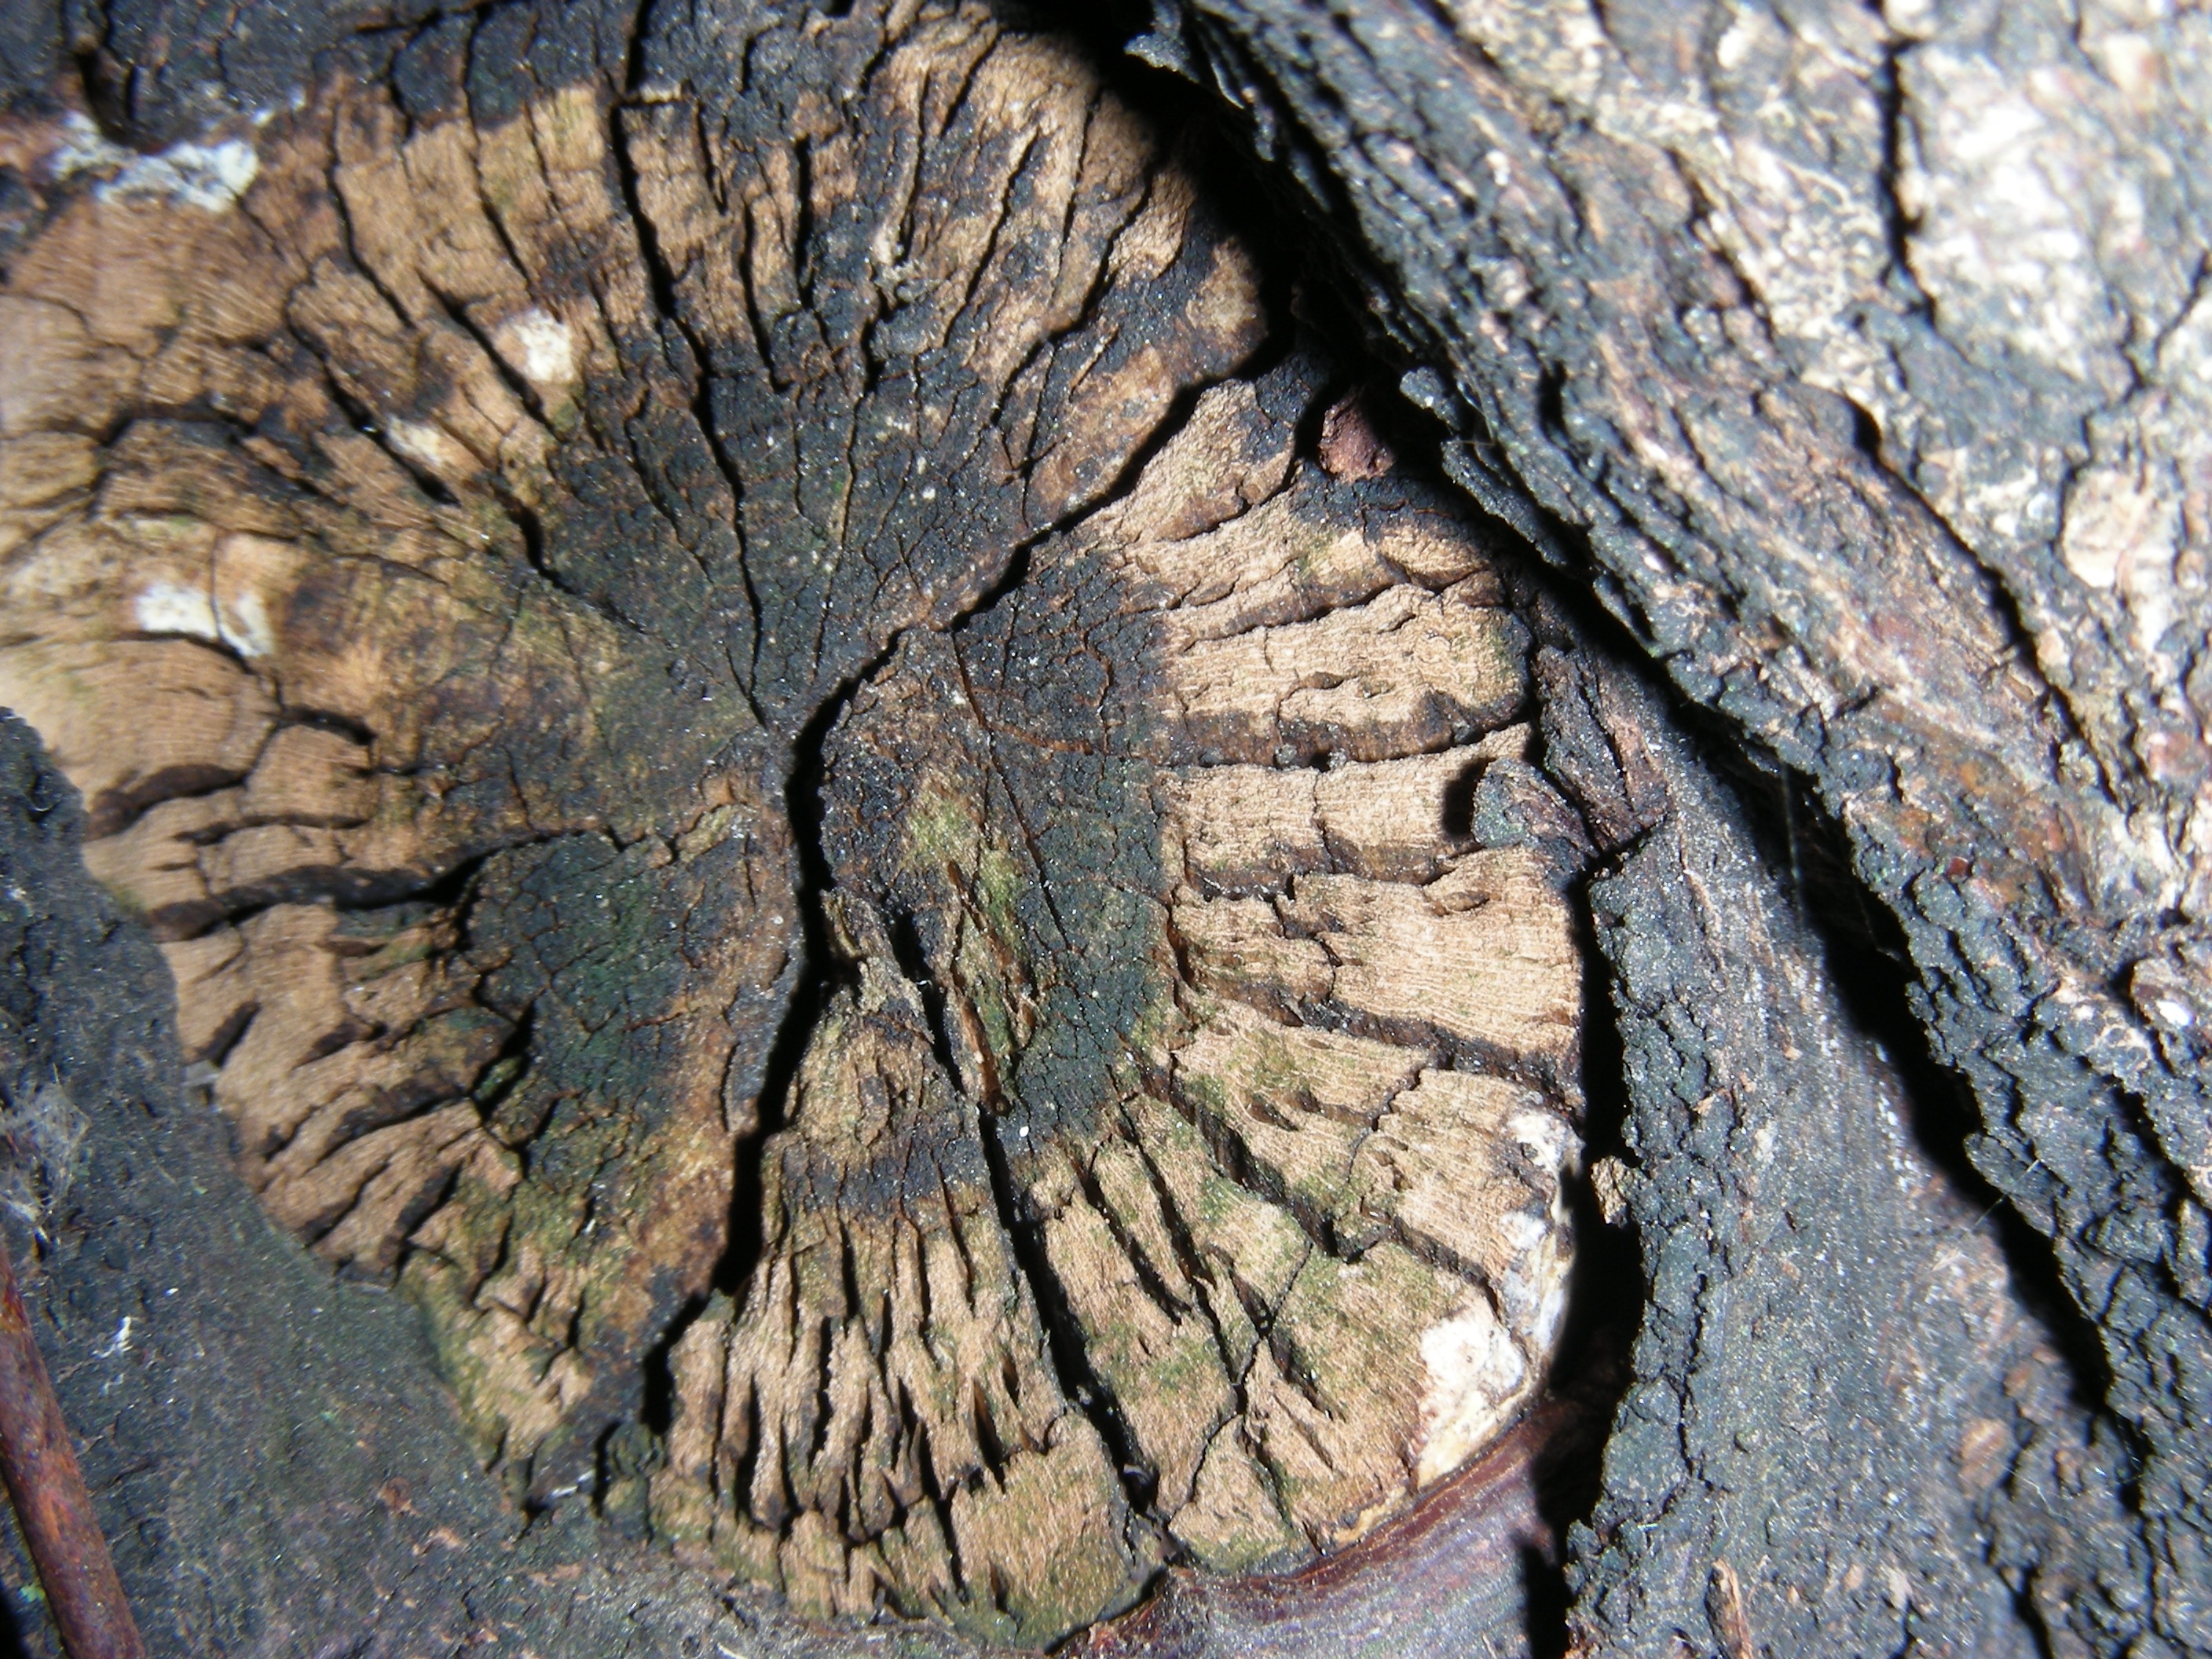
tree, nature, branch, plant, wood, leaf, trunk, macro, soil, flora, fauna, geology, age, tree stump, dried up, woody plant